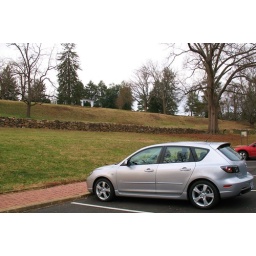
The Mr. T family car at Fredericksburg battlefield, with the stone wall and Sunken Road visible in the background.